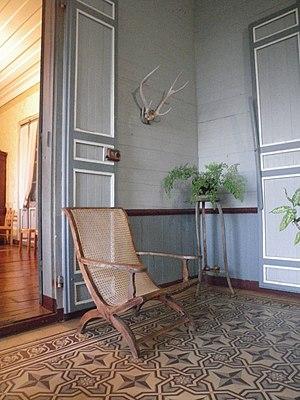
Détail sur le côté gauche de l'entrée du Domaine du Grand Hazier This building is inscrit au titre des Monuments Historiques. It is indexed in the Base Mérimée, a database of architectural heritage maintained by the French Ministry of Culture,
Sainte-Suzanne est une commune française, située dans le département et la région de La Réunion.